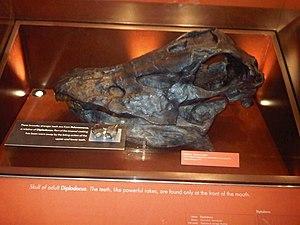
Galeamopus est un genre éteint de très grands dinosaures herbivores sauropodes de la famille des diplodocidés ayant vécu au Jurassique supérieur, il y a environ 155 Ma, en Amérique du Nord où il a été découvert dans la partie inférieure de la formation de géologique de Morrison du Wyoming et du Colorado aux États-Unis.